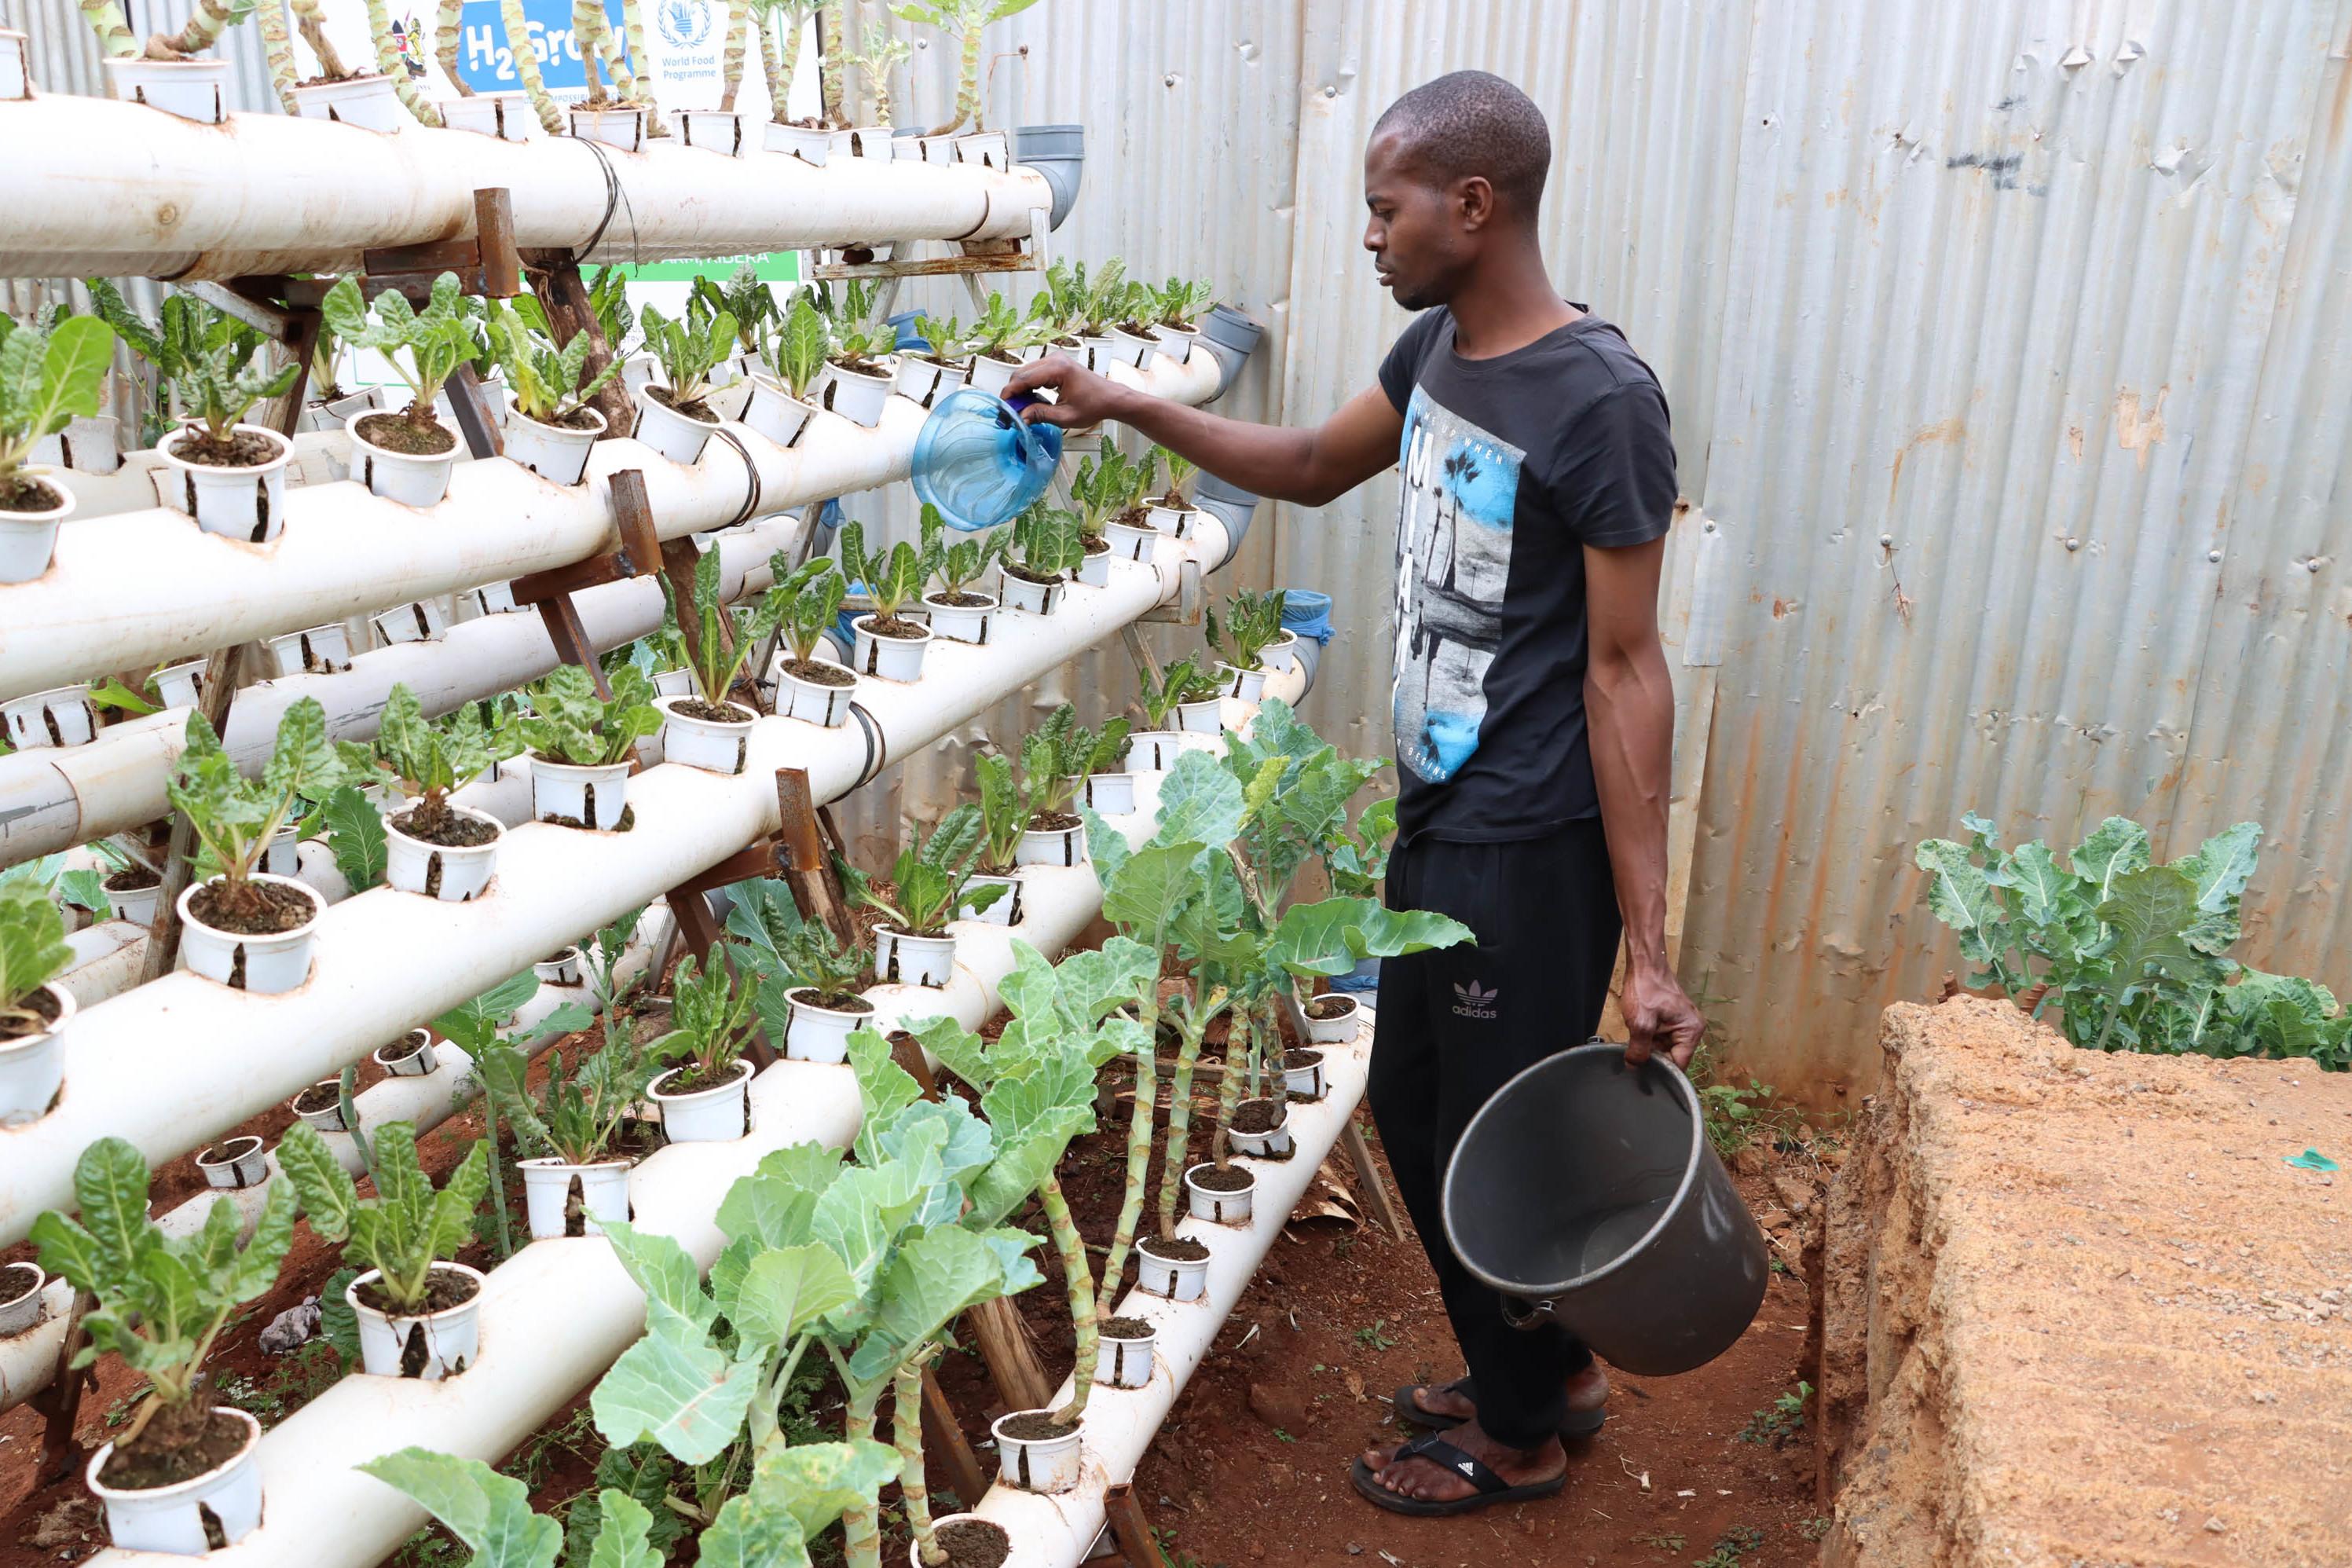
Mimea yenye rangi ya kijani mahususi kama mboga, imeoteshwa kwenye mabomba marefu yenye rangi nyeupe, mfumo wa haidroponi ni mfumo wa kisasa ambao hautumii udongo bali mimea huoteshwa kwa kutumia maji na madini yaliyo changanywa ili iweze kusaidia mimea kukua na kustawi vizuri.